Floyd Newsum

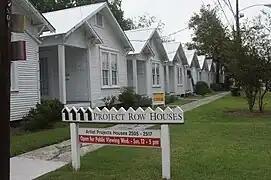
Project Row Houses

During the 1990s, Newsum was one of seven artists to rehabilitate and repurpose 22 shotgun houses in Houston's Third Ward neighborhood. In addition to Newsum, Project Row Houses founders were Rick Lowe, Bert Long Jr., Jesse Lott, James Bettison, Bert Samples and George Smith. The group took what had been a cluster of rundown shacks used by prostitutes and drug dealers and turned them into art studios, galleries and temporary housing for resident artists and single teenaged mothers.